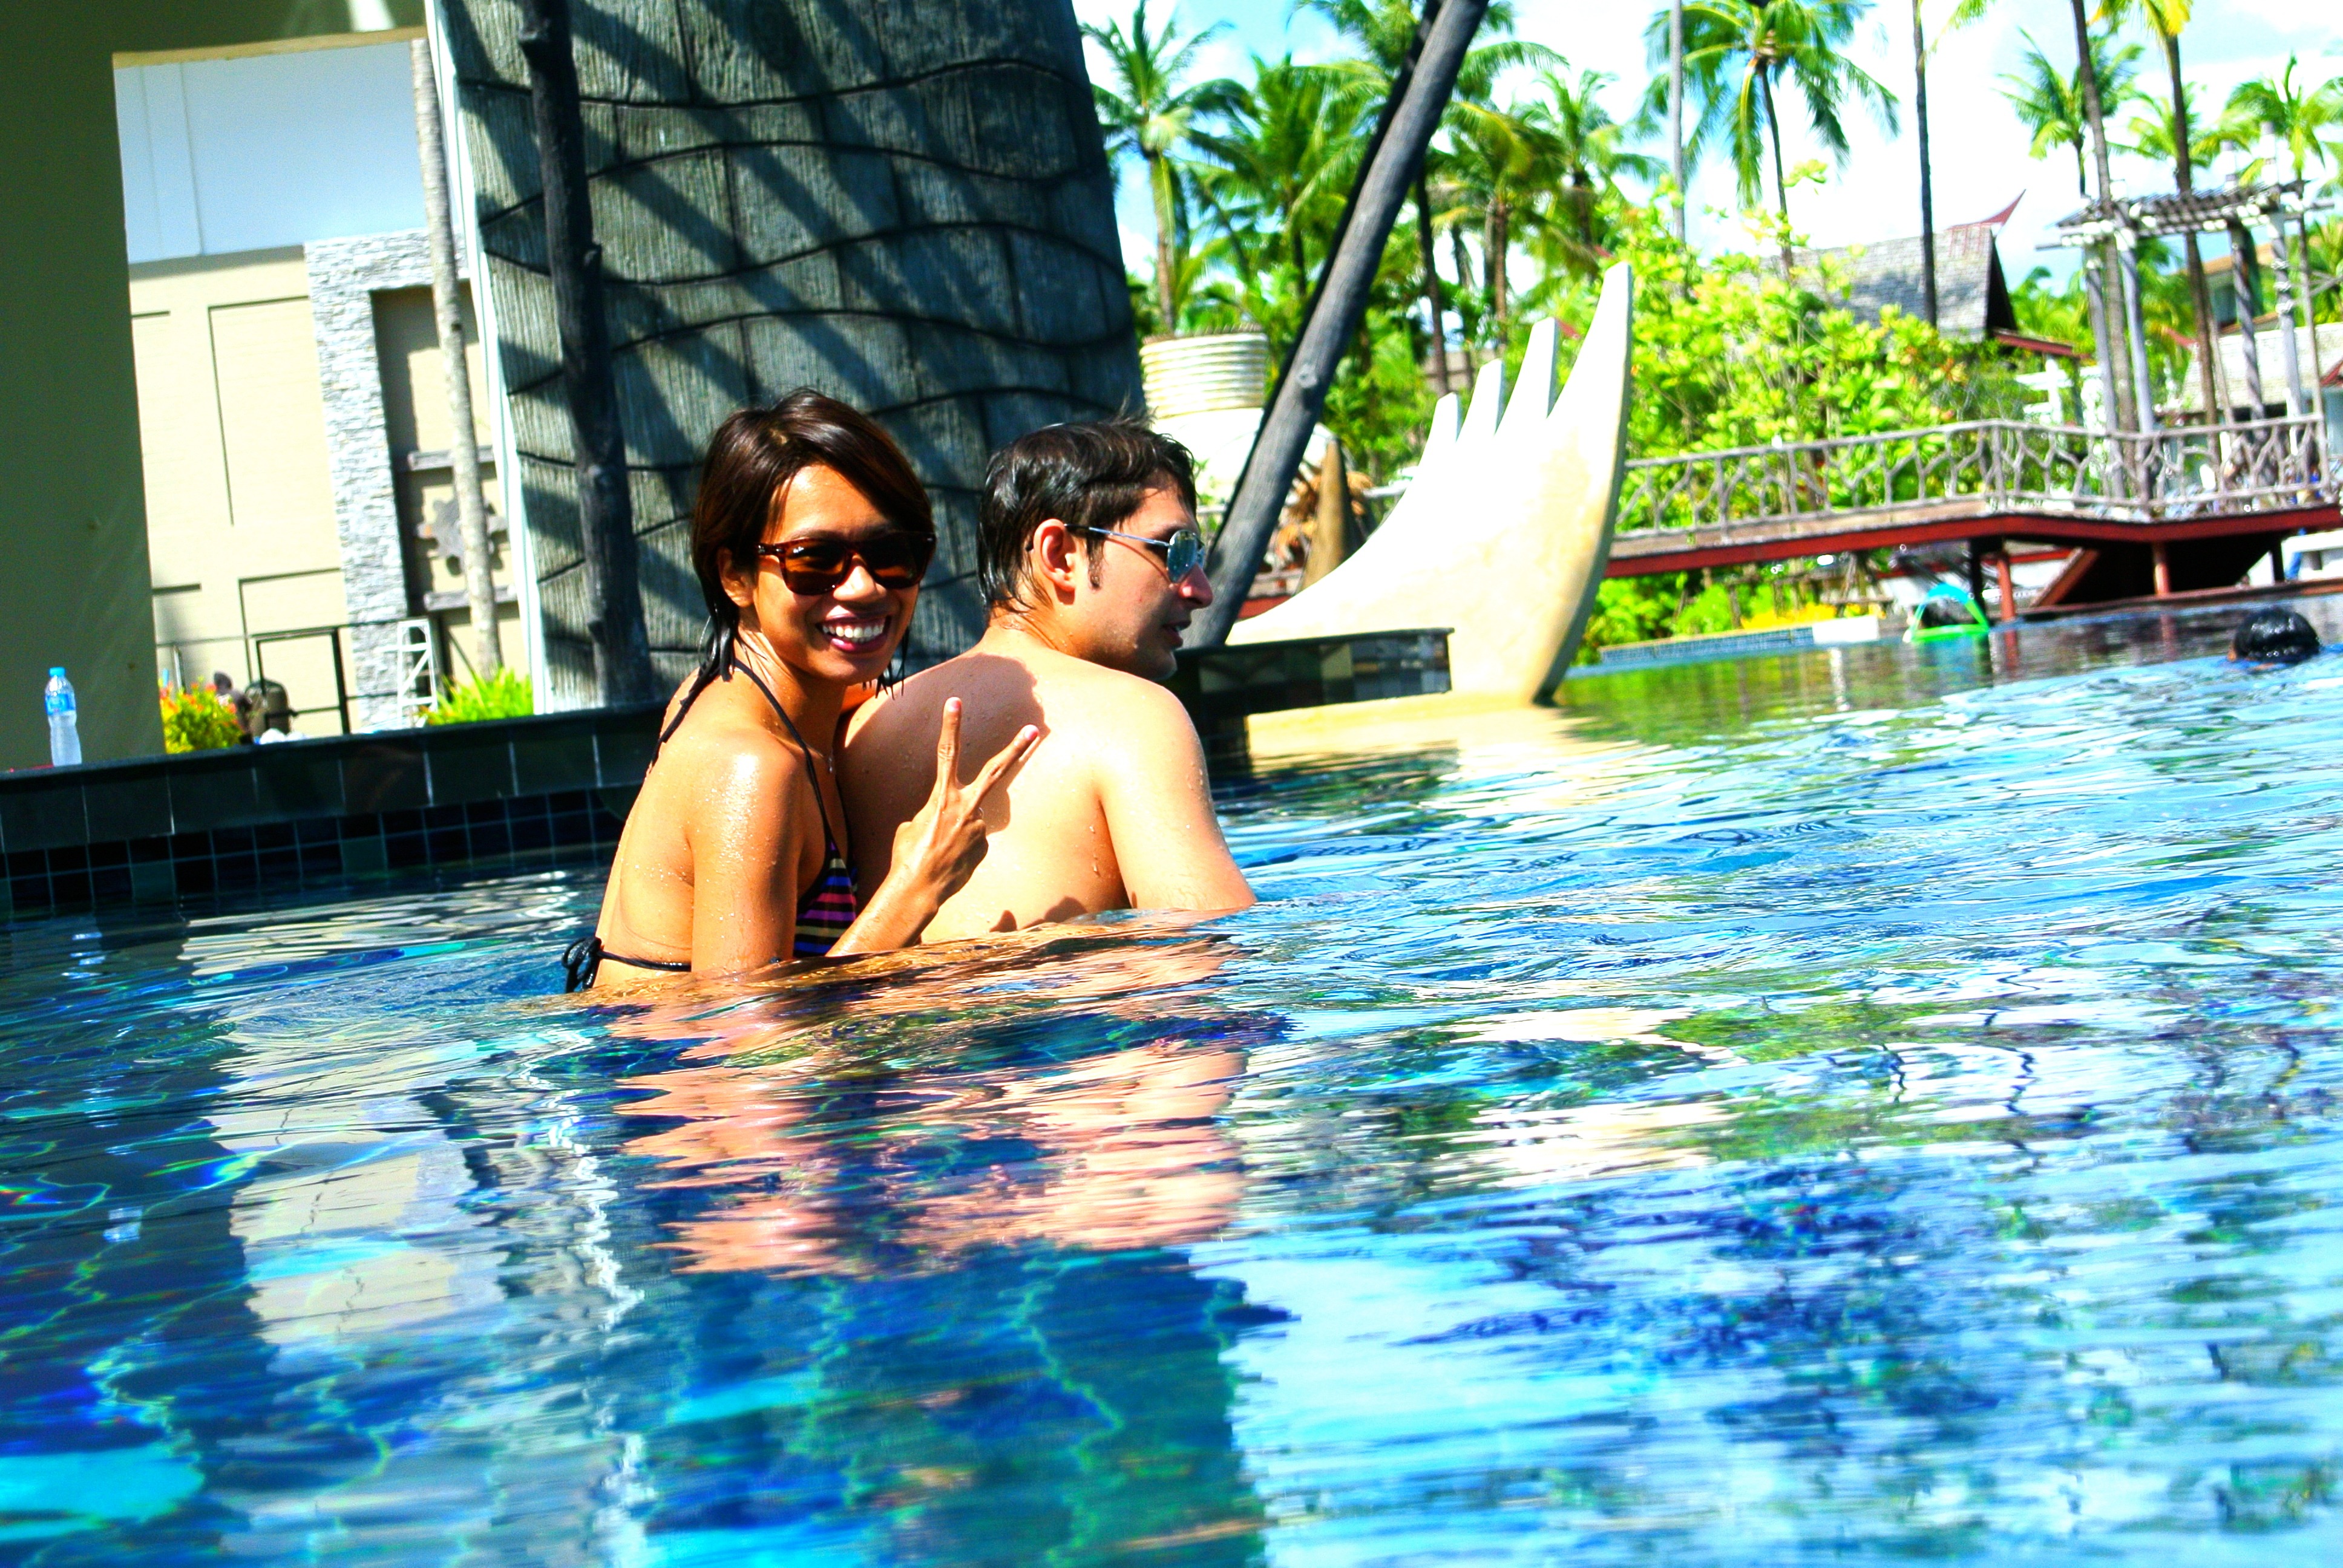
vacation, swimming pool, holiday, couple, leisure, thailand, resort, water park, outdoor pool, vocation, khao lak